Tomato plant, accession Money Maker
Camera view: bottom (45 deg); turntable rotation: 300 degrees
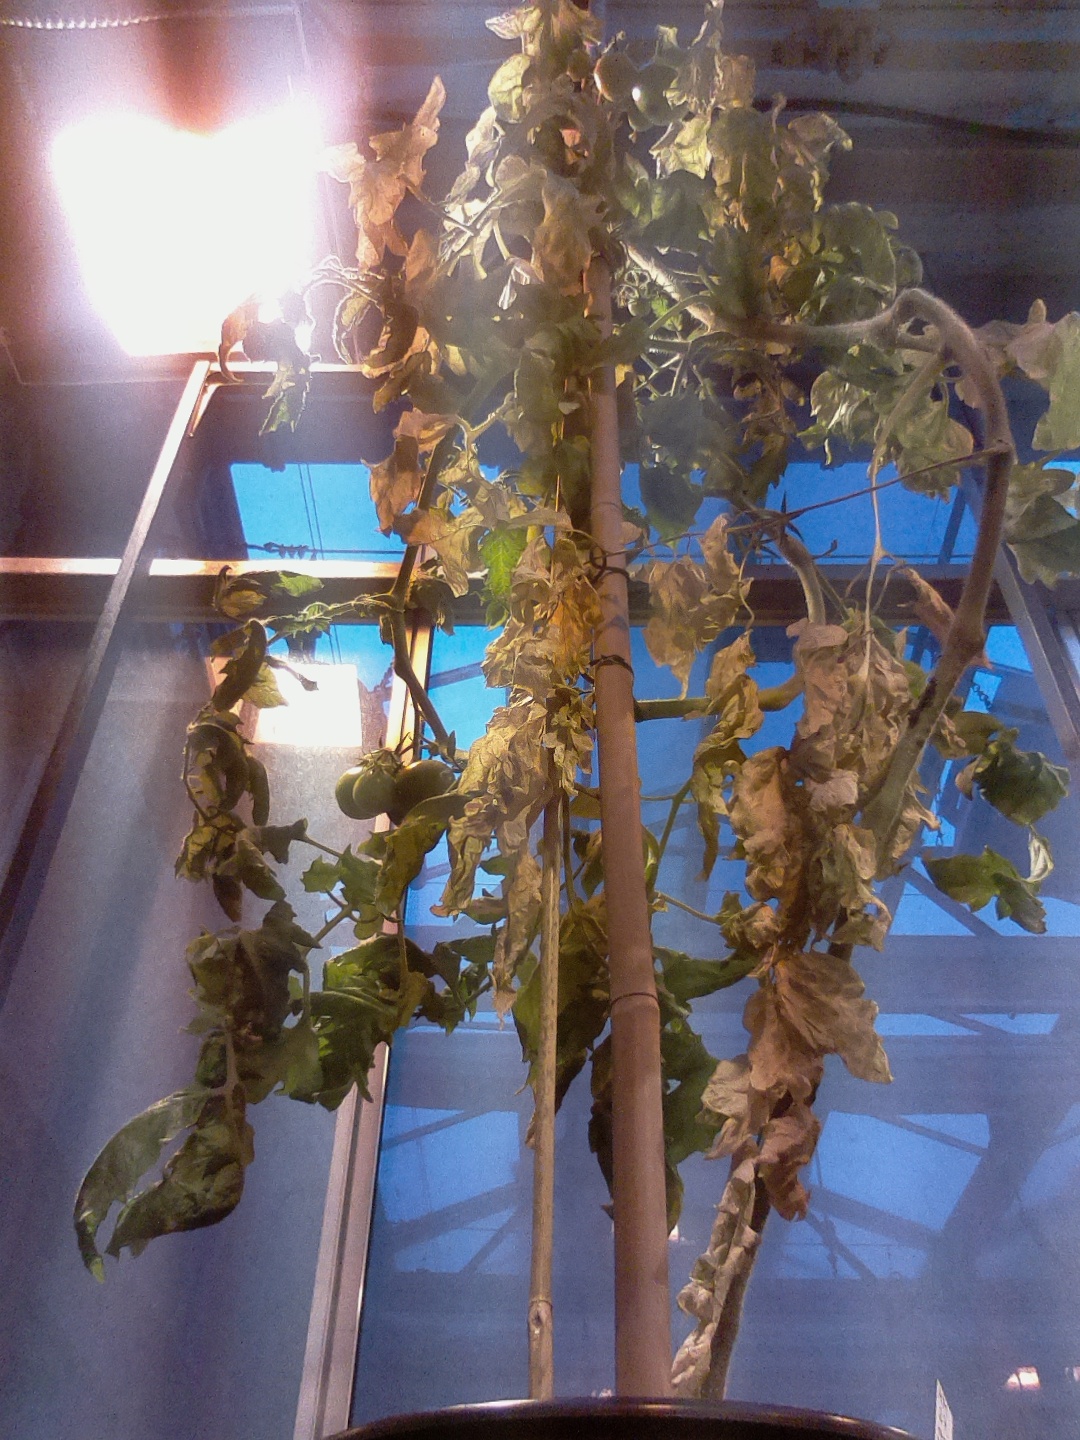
BBCH growth stage 79: 90% -100% of final fruit size